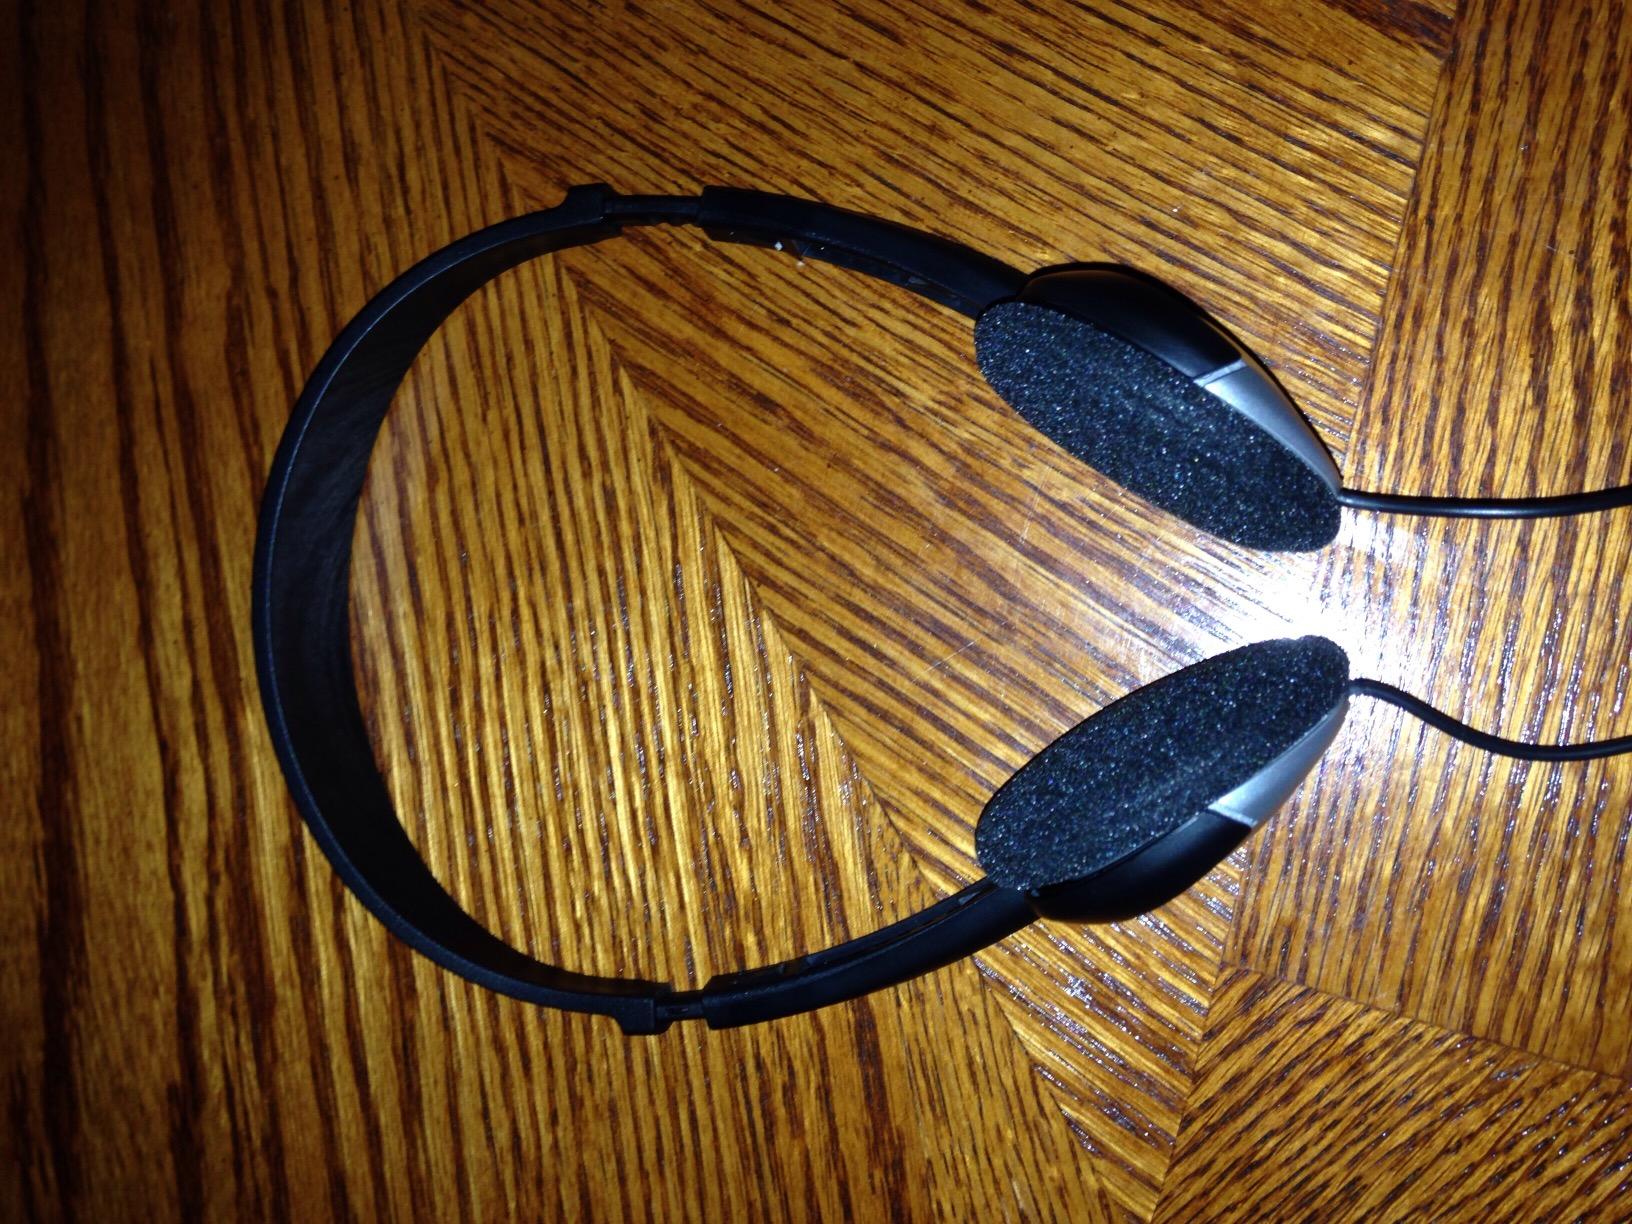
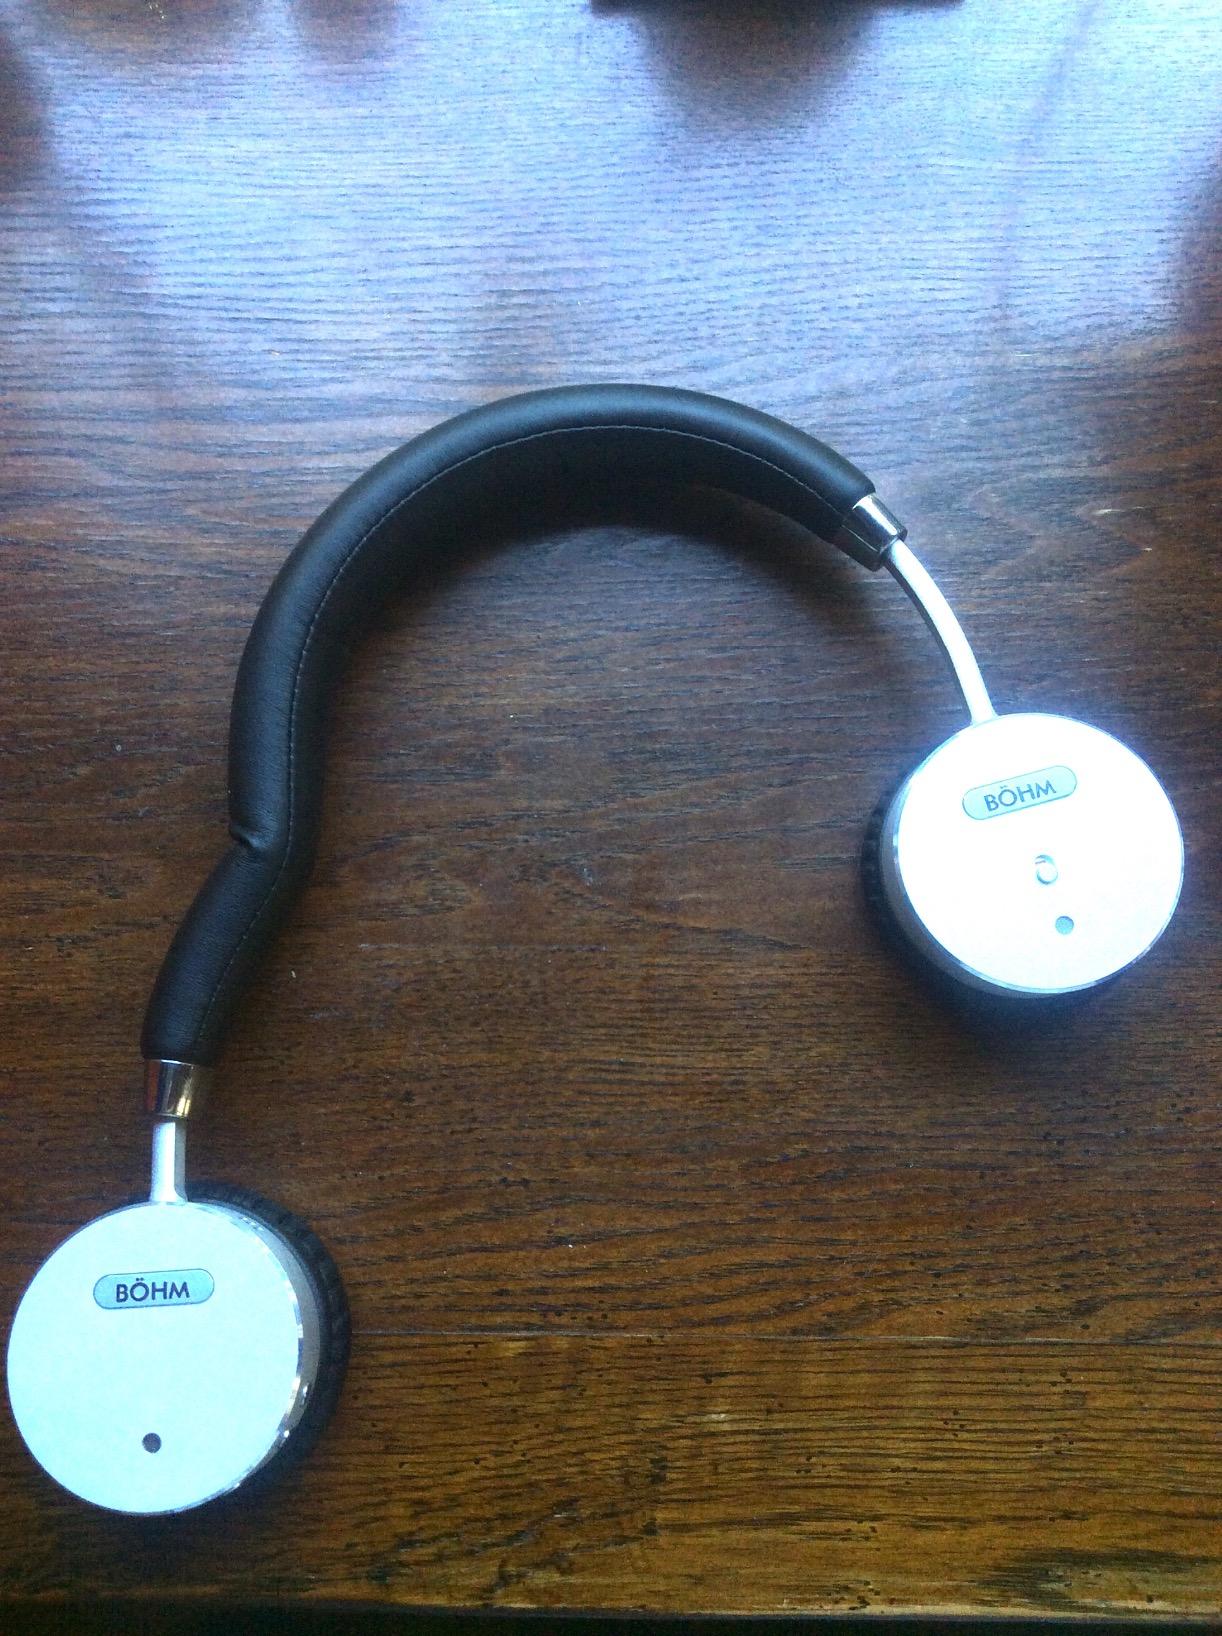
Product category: headphones
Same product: no